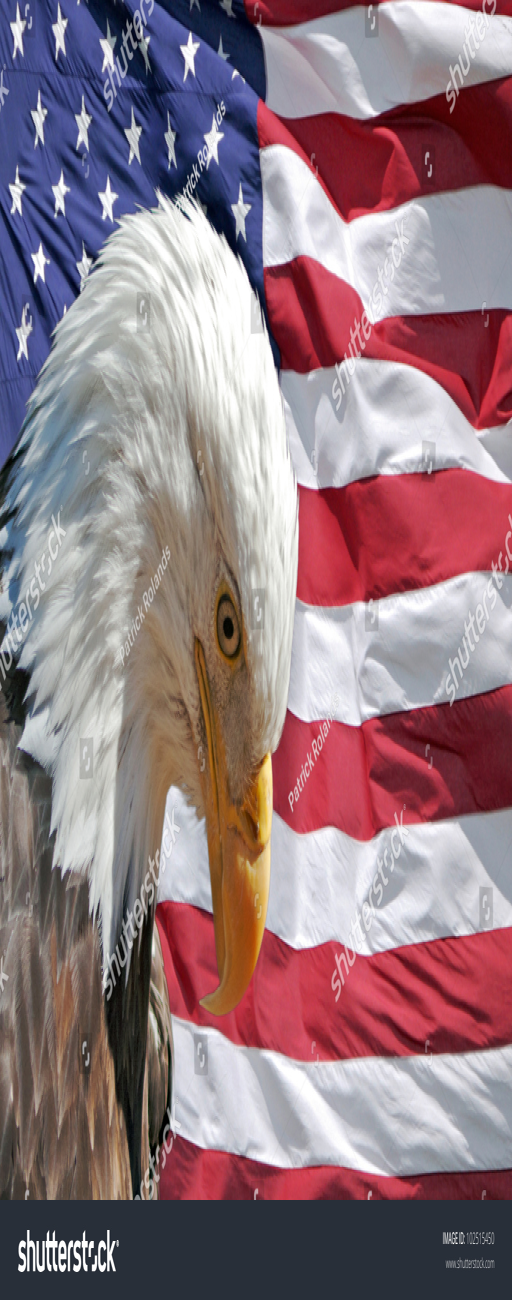
bald eagle with its head bowed respectfully in front of the flag